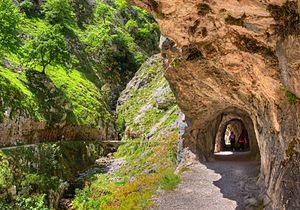
Le sentier du Cares est un des sentiers de randonnée pédestre les plus connus, les plus spectaculaires et les plus prisés des pics d'Europe, montagnes espagnoles situées à cheval entre la province de León et le principauté des Asturies. Il sinue pendant 12 kilomètres le long de la gorge de la rivière Cares, entre la localité asturienne de Poncebos et le village très isolé de Caín de Valdeón dans la province de Léon. Une variante du sentier de randonnée consiste à continuer vers le sud jusqu'à la localité de Posada de Valdeón, village d'altitude de la province de León, ce qui représente un parcours total de 24 kilomètres depuis Poncebos.